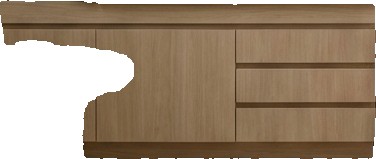
Surface category: cabinetry